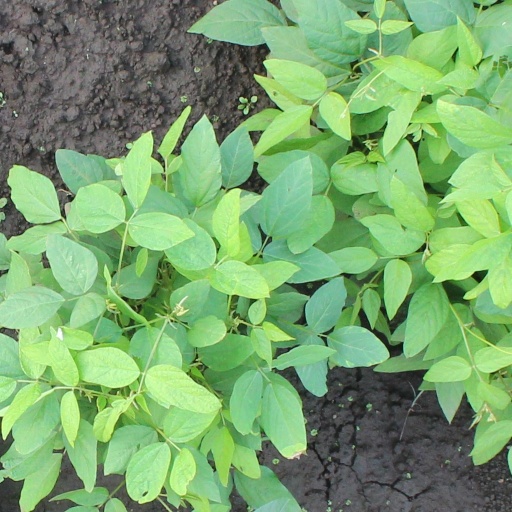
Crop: soybean